Fredric Abbott

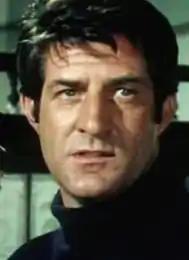
in "The Saint":"The Best Laid Schemes" (1968)

Fredric William Abbott (16 October 1928 – 10 July 1996) was an Australian stage, film and television actor.